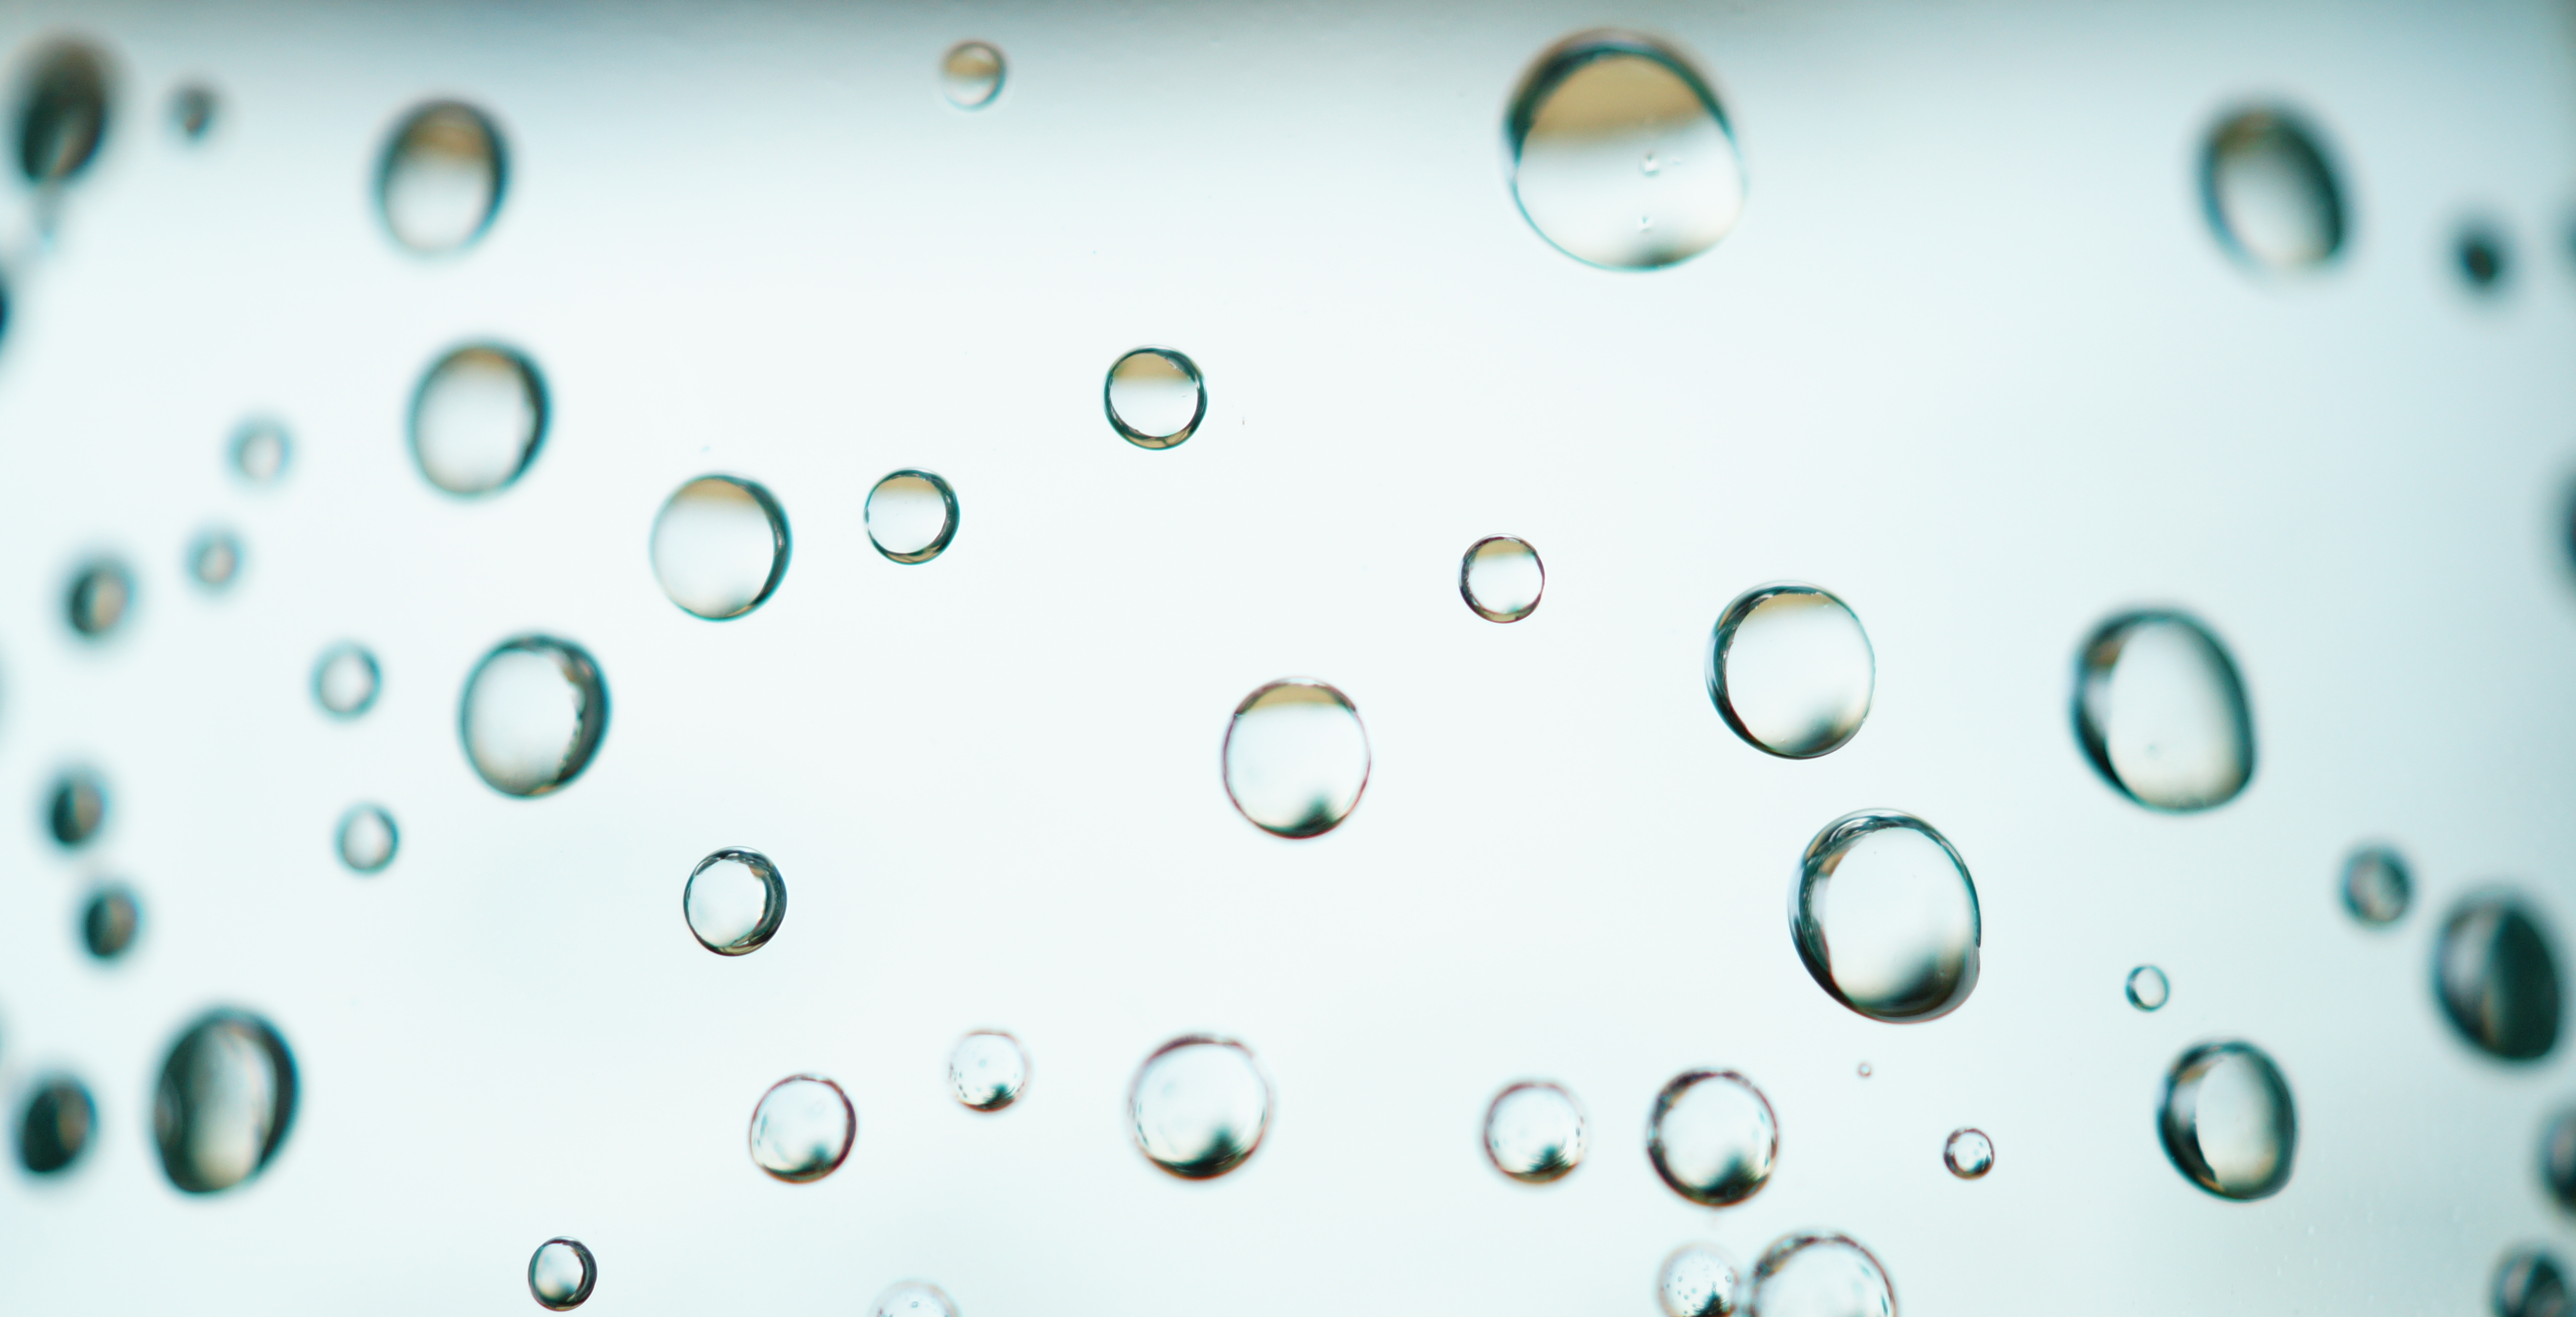
water, drop, dew, liquid, white, photography, number, clear, pattern, line, green, circle, close up, font, design, droplets, raindrops, drops, bubbles, shape, moisture, drops of water, macro photography